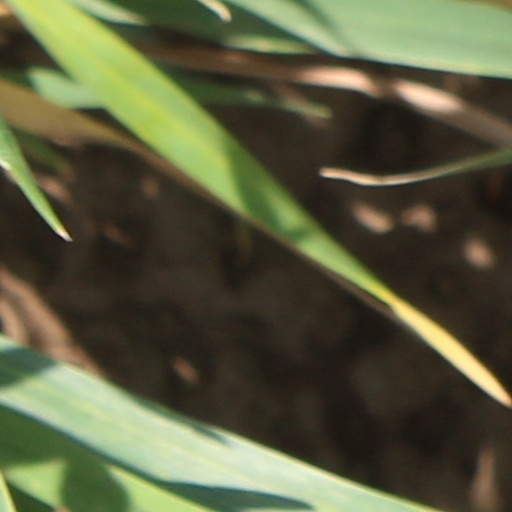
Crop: wheat